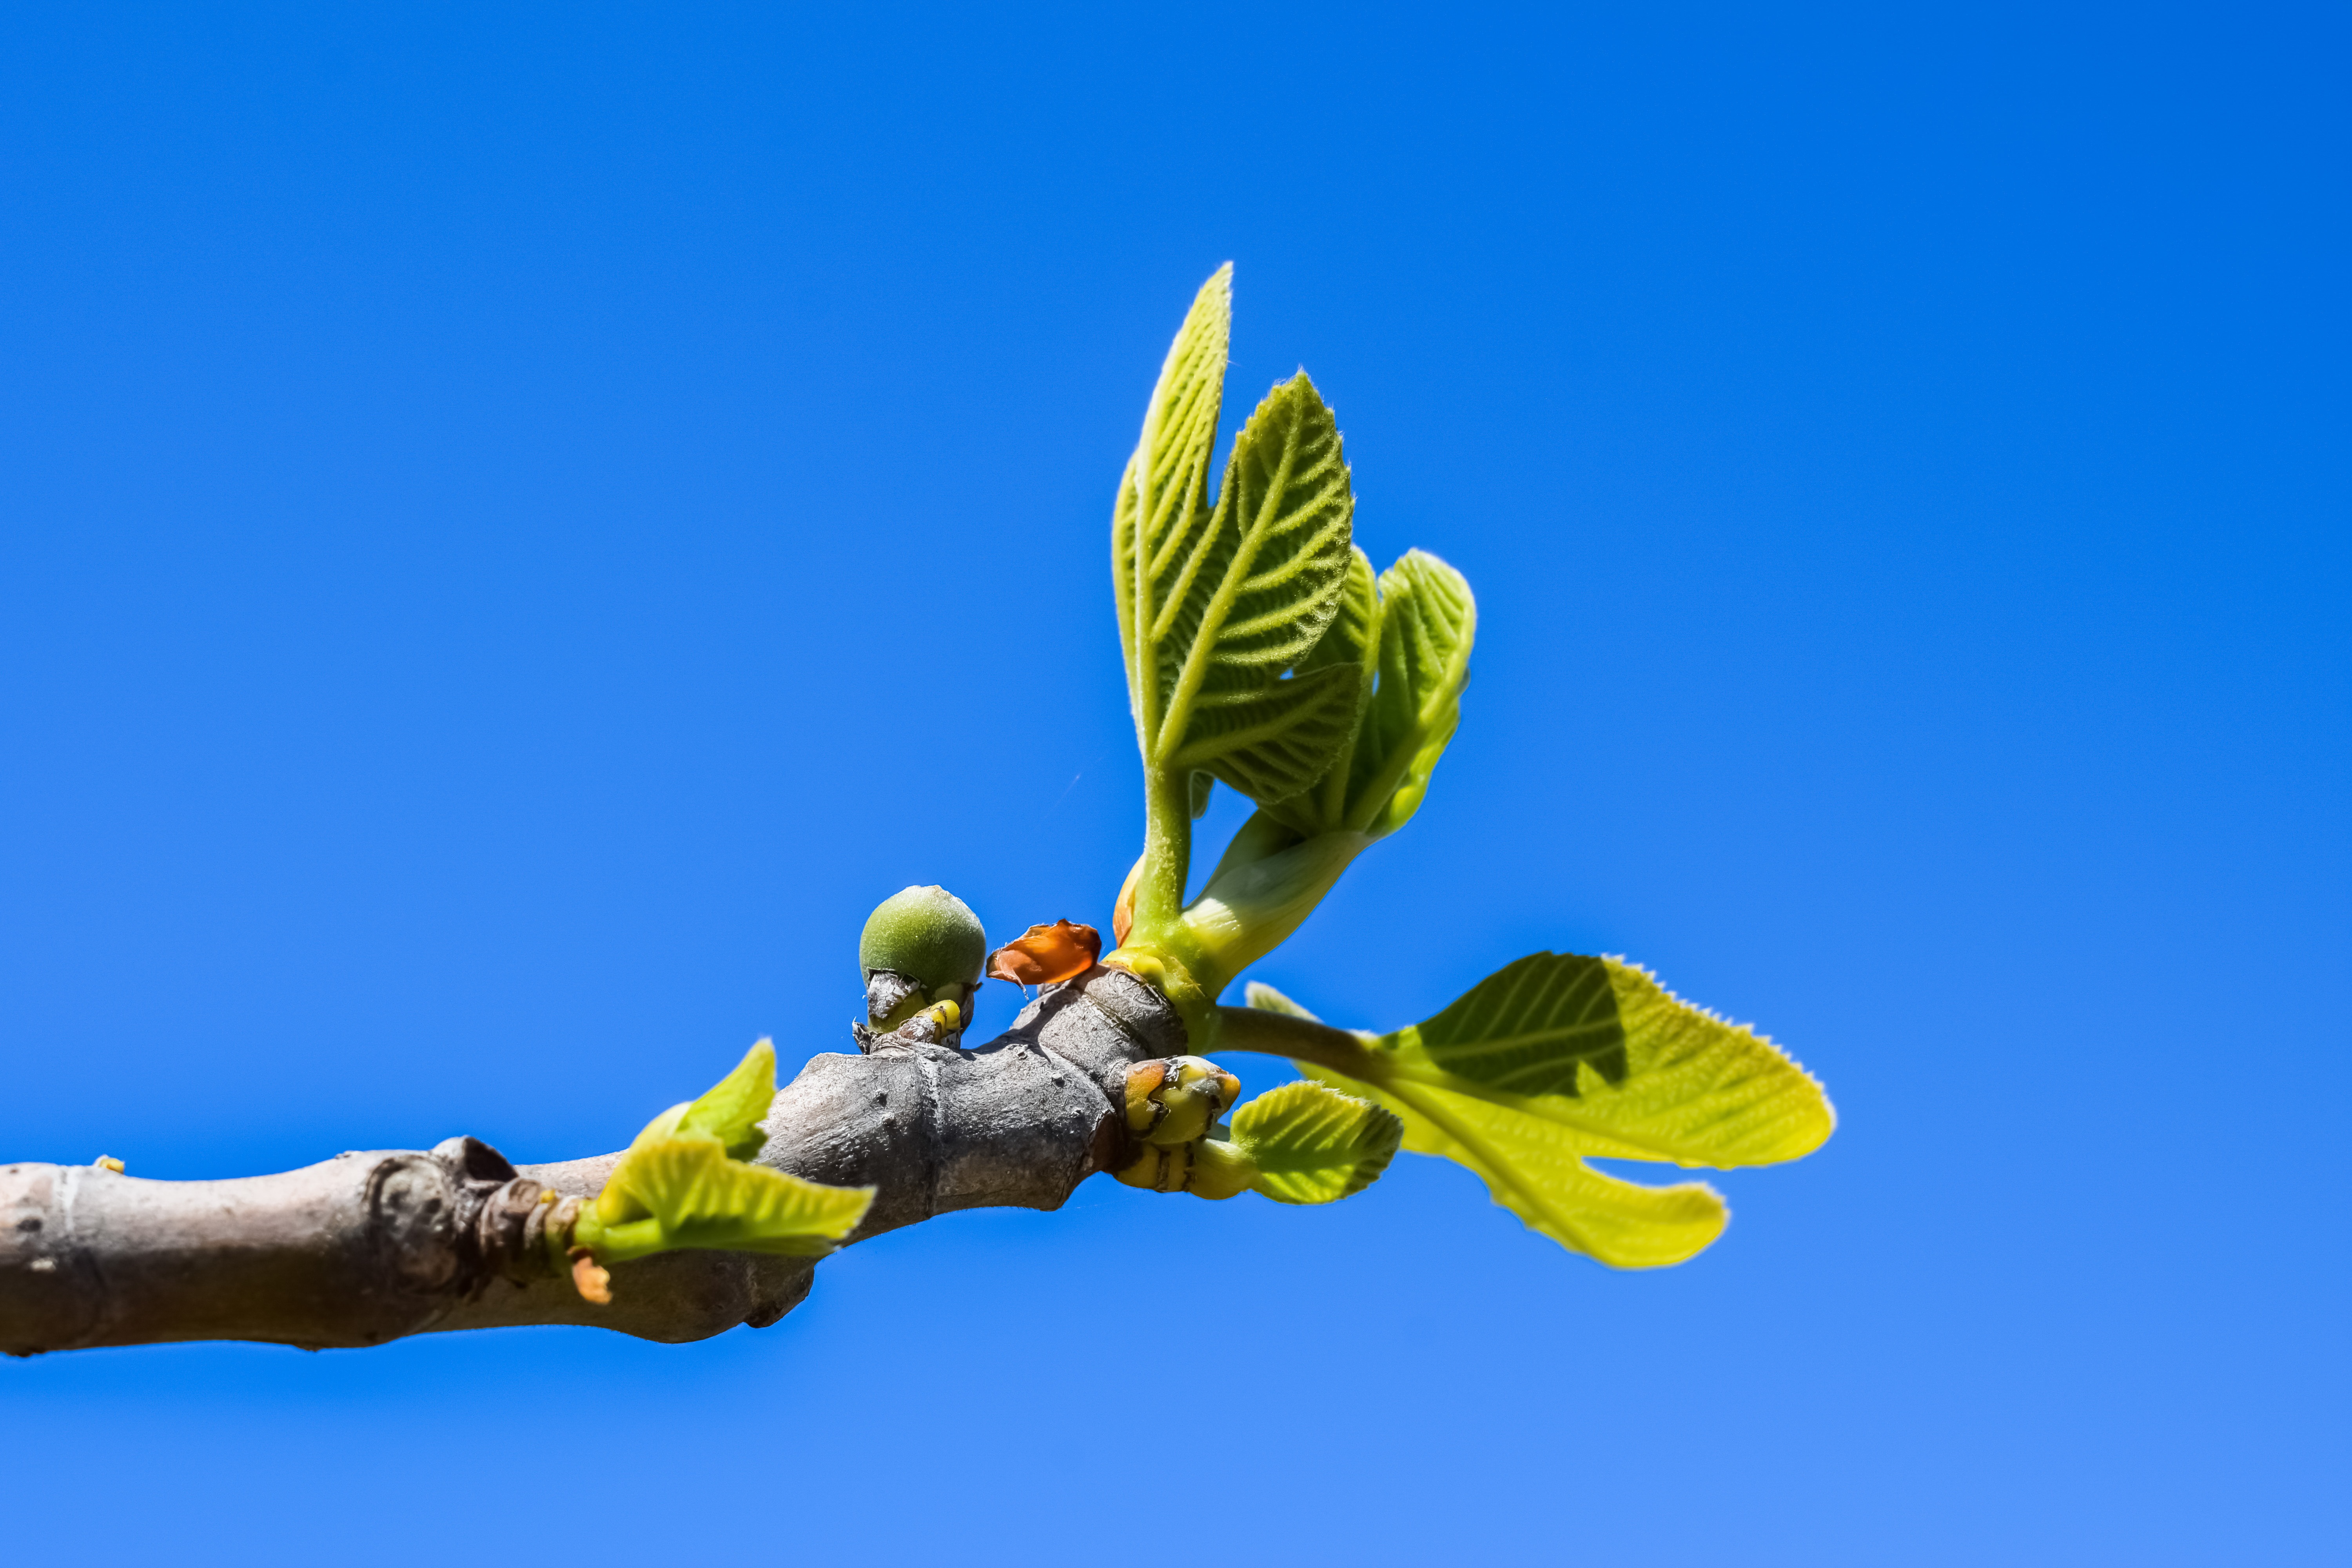
tree, nature, branch, blossom, plant, sky, fruit, sunlight, leaf, flower, green, mediterranean, produce, botany, blue, yellow, flora, bud, cyprus, macro photography, flowering plant, fig tree, plant stem, woody plant, land plant, arecales